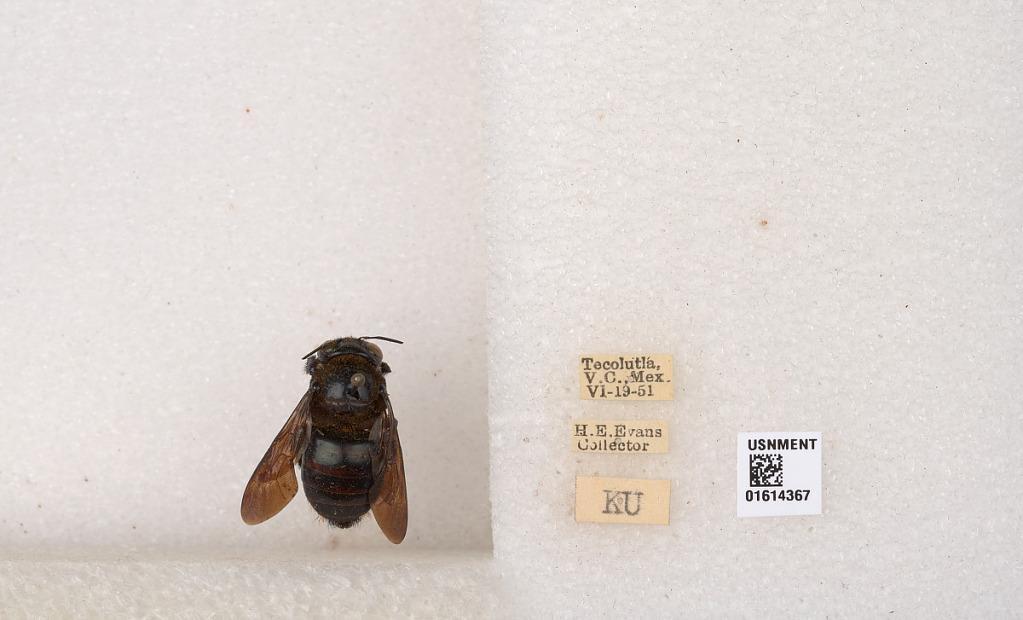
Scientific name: Xylocopa (Schonnherria) micans evansi Hurd & Moure
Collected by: H. Evans
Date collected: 1951-6-19
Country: Mexico
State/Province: Veracruz
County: Tecolutla
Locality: Tecolutla